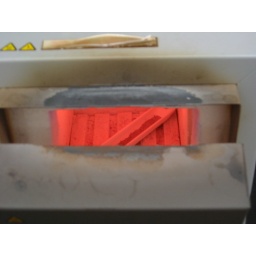
Some quantum dot phosphors on an Alumina boat in the muffle furnace. It's quite red at 1000K (that's 700C).